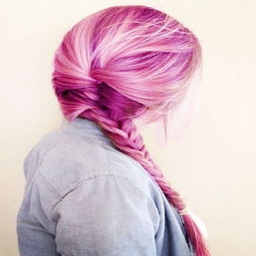
new year , new you , new hair .